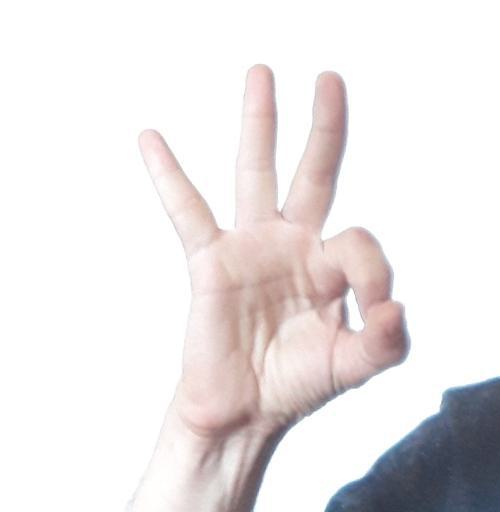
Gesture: ok